Jooris van der Straeten

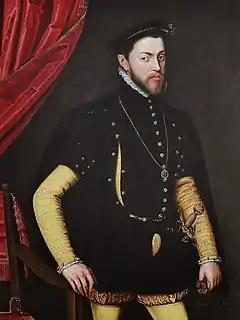
"Portrait of Philip II of Spain"

In 1559, he was recorded in Spain, with a commission to paint a "Resurrection of Lazarus" for the church of Santiago de Cáceres. He was documented from 1560 to 1568 under the name Jorge de la Rúa as painter of Elisabeth of Valois, the Spanish queen consort. He was her portrait painter together with the local painter Alonso Sánchez Coello, with whom he had also worked in Portugal. He also painted devotional works for queen Elisabeth. She paid a high sum for a painting of the "Immaculate Virgin with five figures" that hung over the queen's bed.